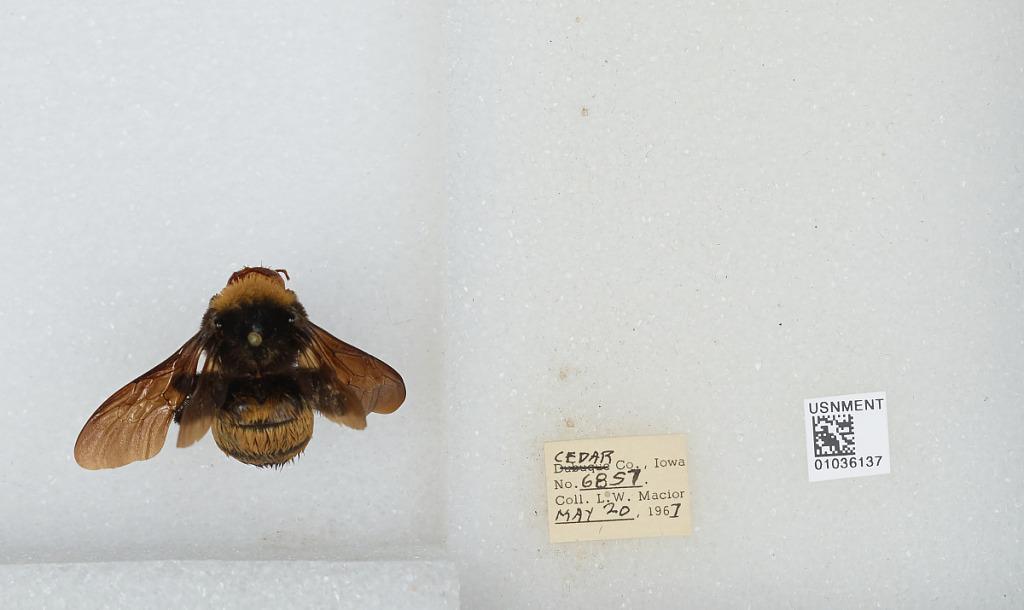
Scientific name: Bombus (Fervidobombus) pensylvanicus pensylvanicus (De Geer)
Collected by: L. Macior
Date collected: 1967-5-20
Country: United States
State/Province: Iowa
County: Cedar
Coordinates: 41.77, -91.13